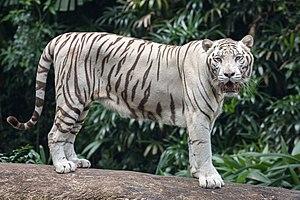
Tigre blanc (espèce Tigre du Bengale 😺), la gueule ouverte, au zoo de Singapour.
Le tigre blanc, parfois aussi appelé tigre blanc royal, est un tigre, mammifère carnivore de la famille des félidés, présentant une mutation génétique lui conférant une robe blanche rayée de noir. Il n'est pas une espèce ou une sous-espèce à part entière et n'est donc pas menacé d'extinction en tant que tel, même si l'espèce tigre est elle classée « en danger » par l'Union internationale pour la conservation de la nature.